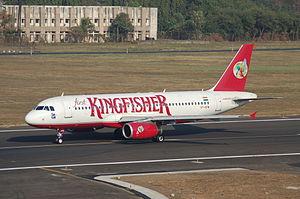
Kingfisher Airlines était une compagnie aérienne indienne dirigée par Vijay Mallya dont le nom dérive de la bière Kingfisher et dont le 1ᵉʳ vol eut lieu le 9 mai 2005. Elle a cessé ses opérations le 1ᵉʳ octobre 2012.